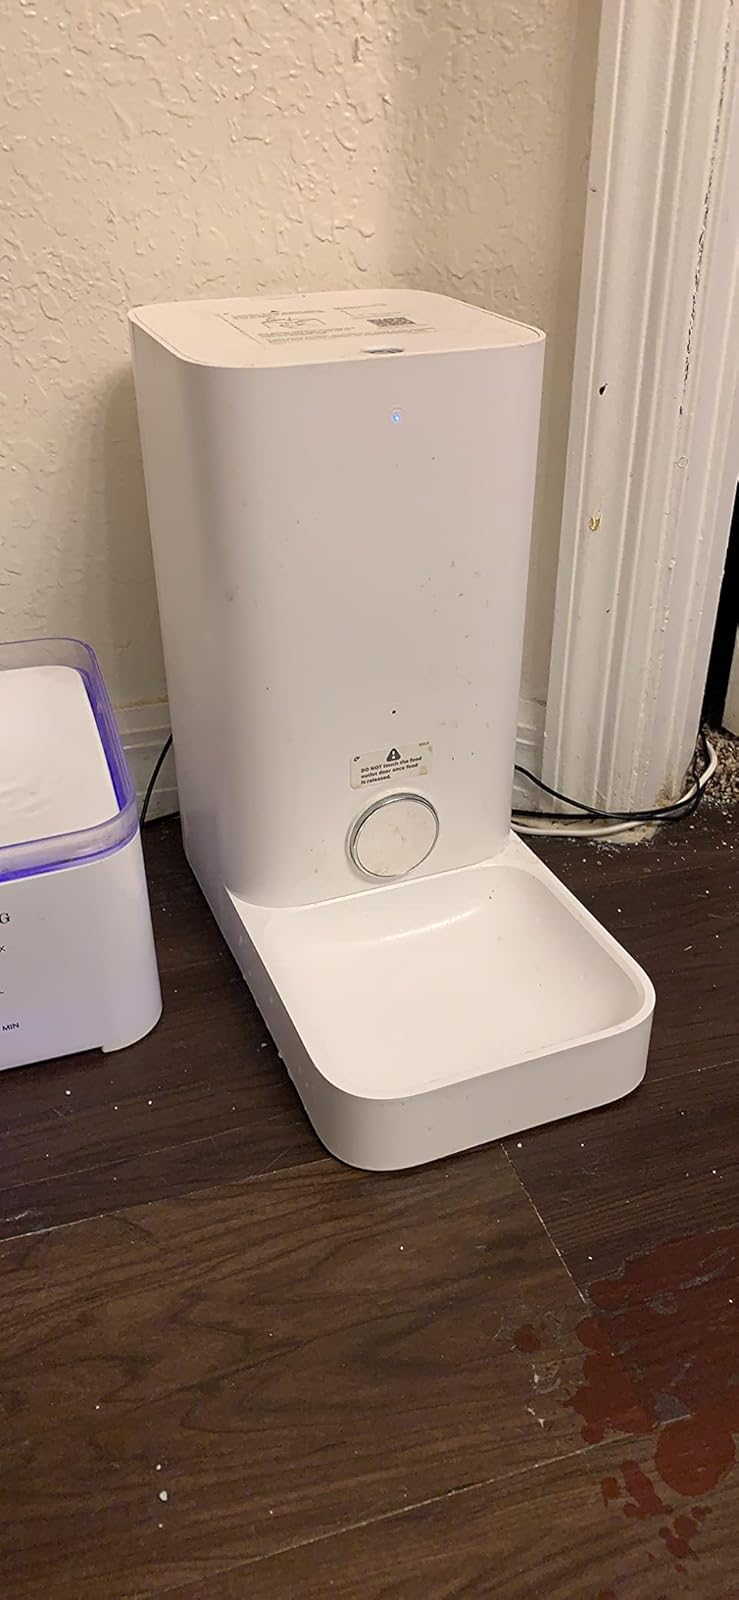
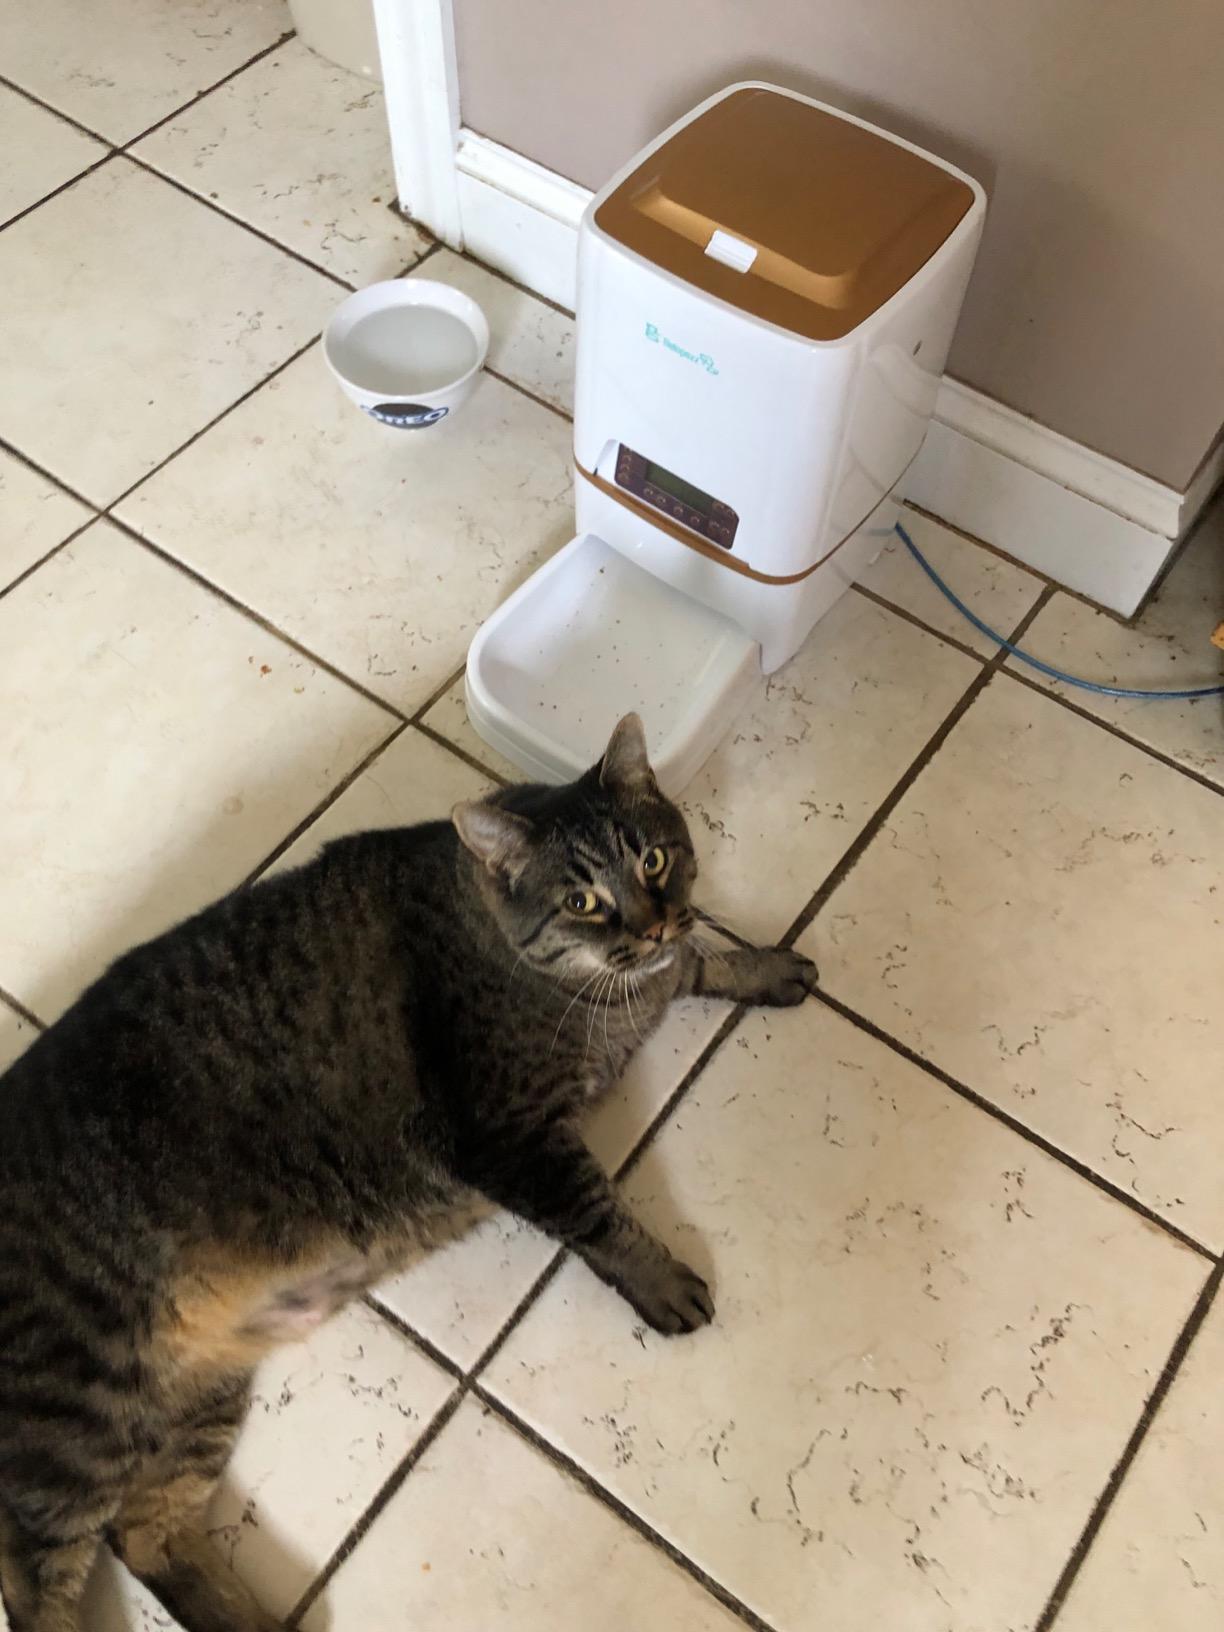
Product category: items_feeder
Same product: no